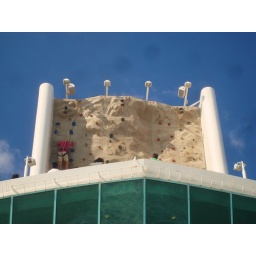
another look up at the rock climbing wall under way